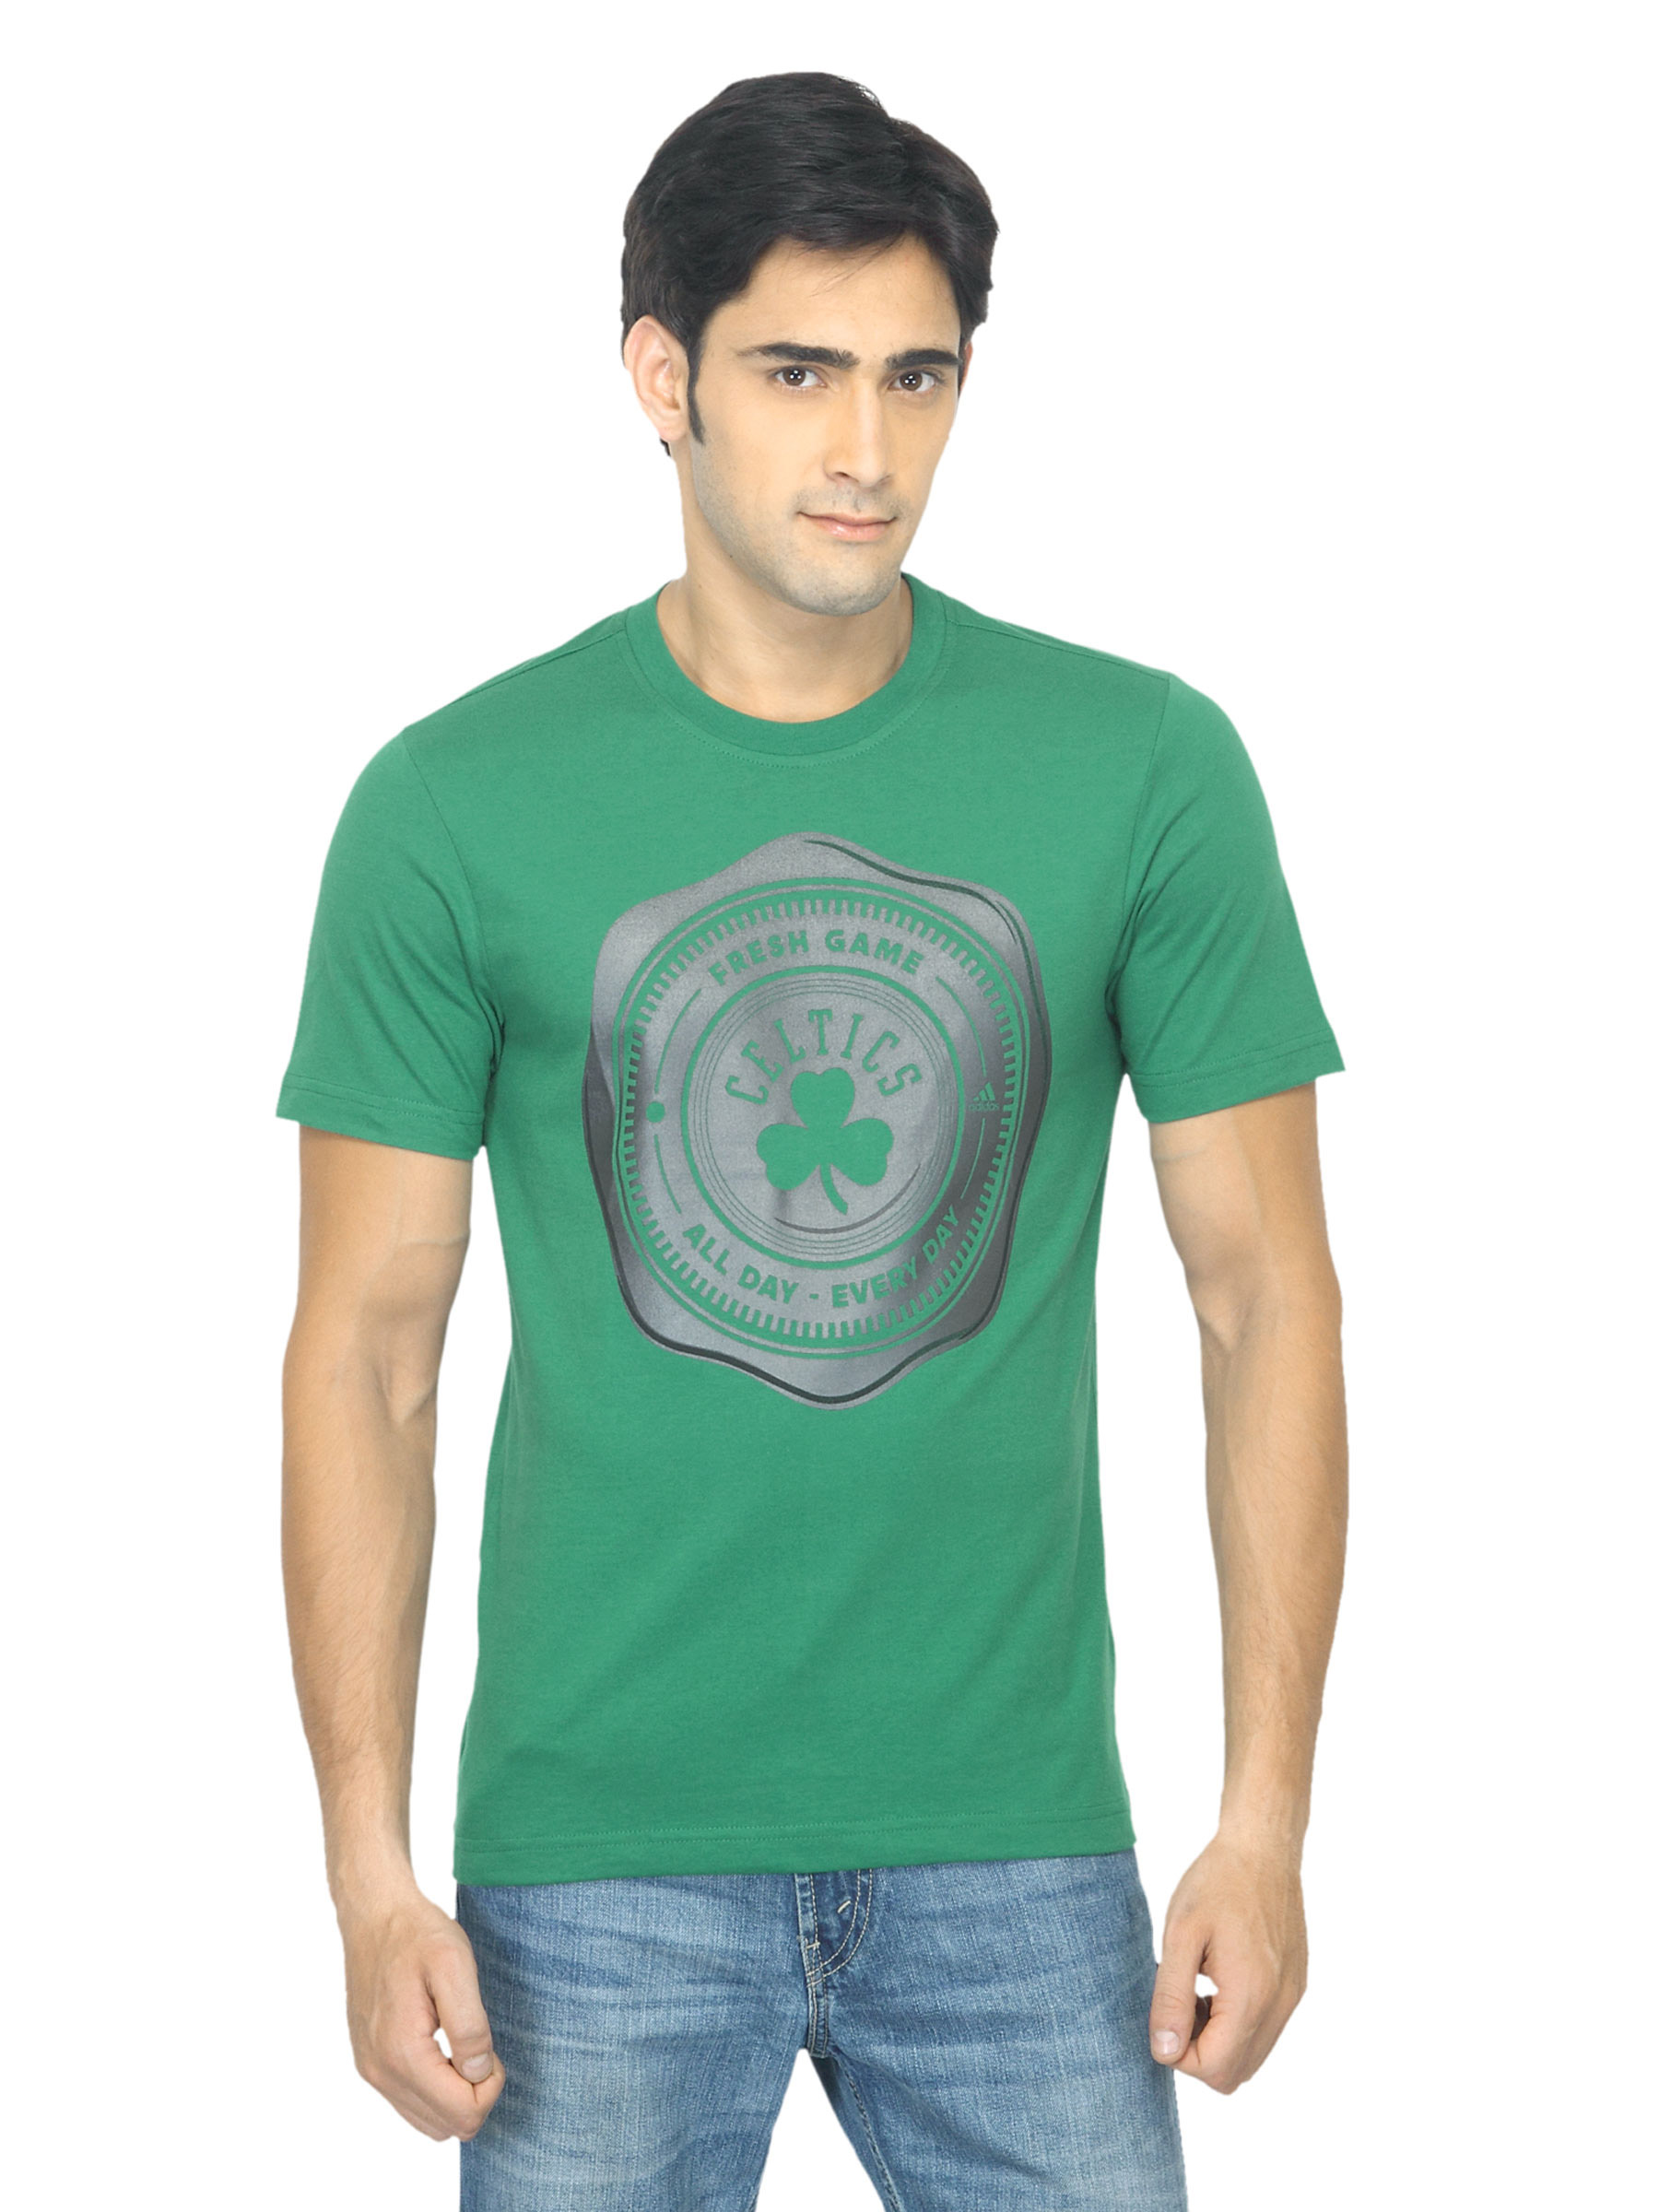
ADIDAS Men Printed Green T-shirt
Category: Apparel / Topwear / Tshirts
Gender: Men
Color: Green
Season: Summer 2012
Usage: Casual